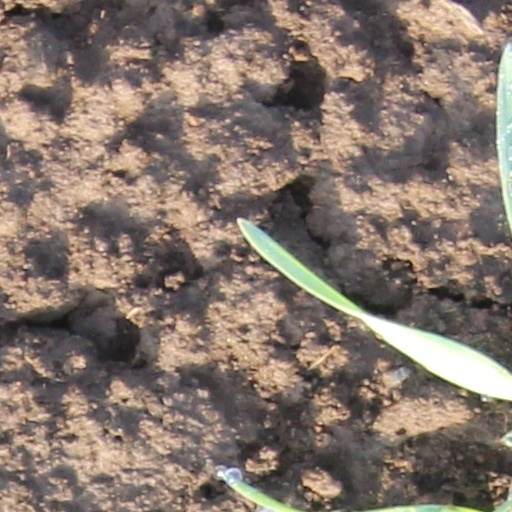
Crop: wheat